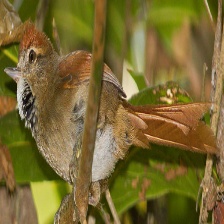
Species: AZARAS SPINETAIL
Scientific name: SYNALLAXIS AZARAE